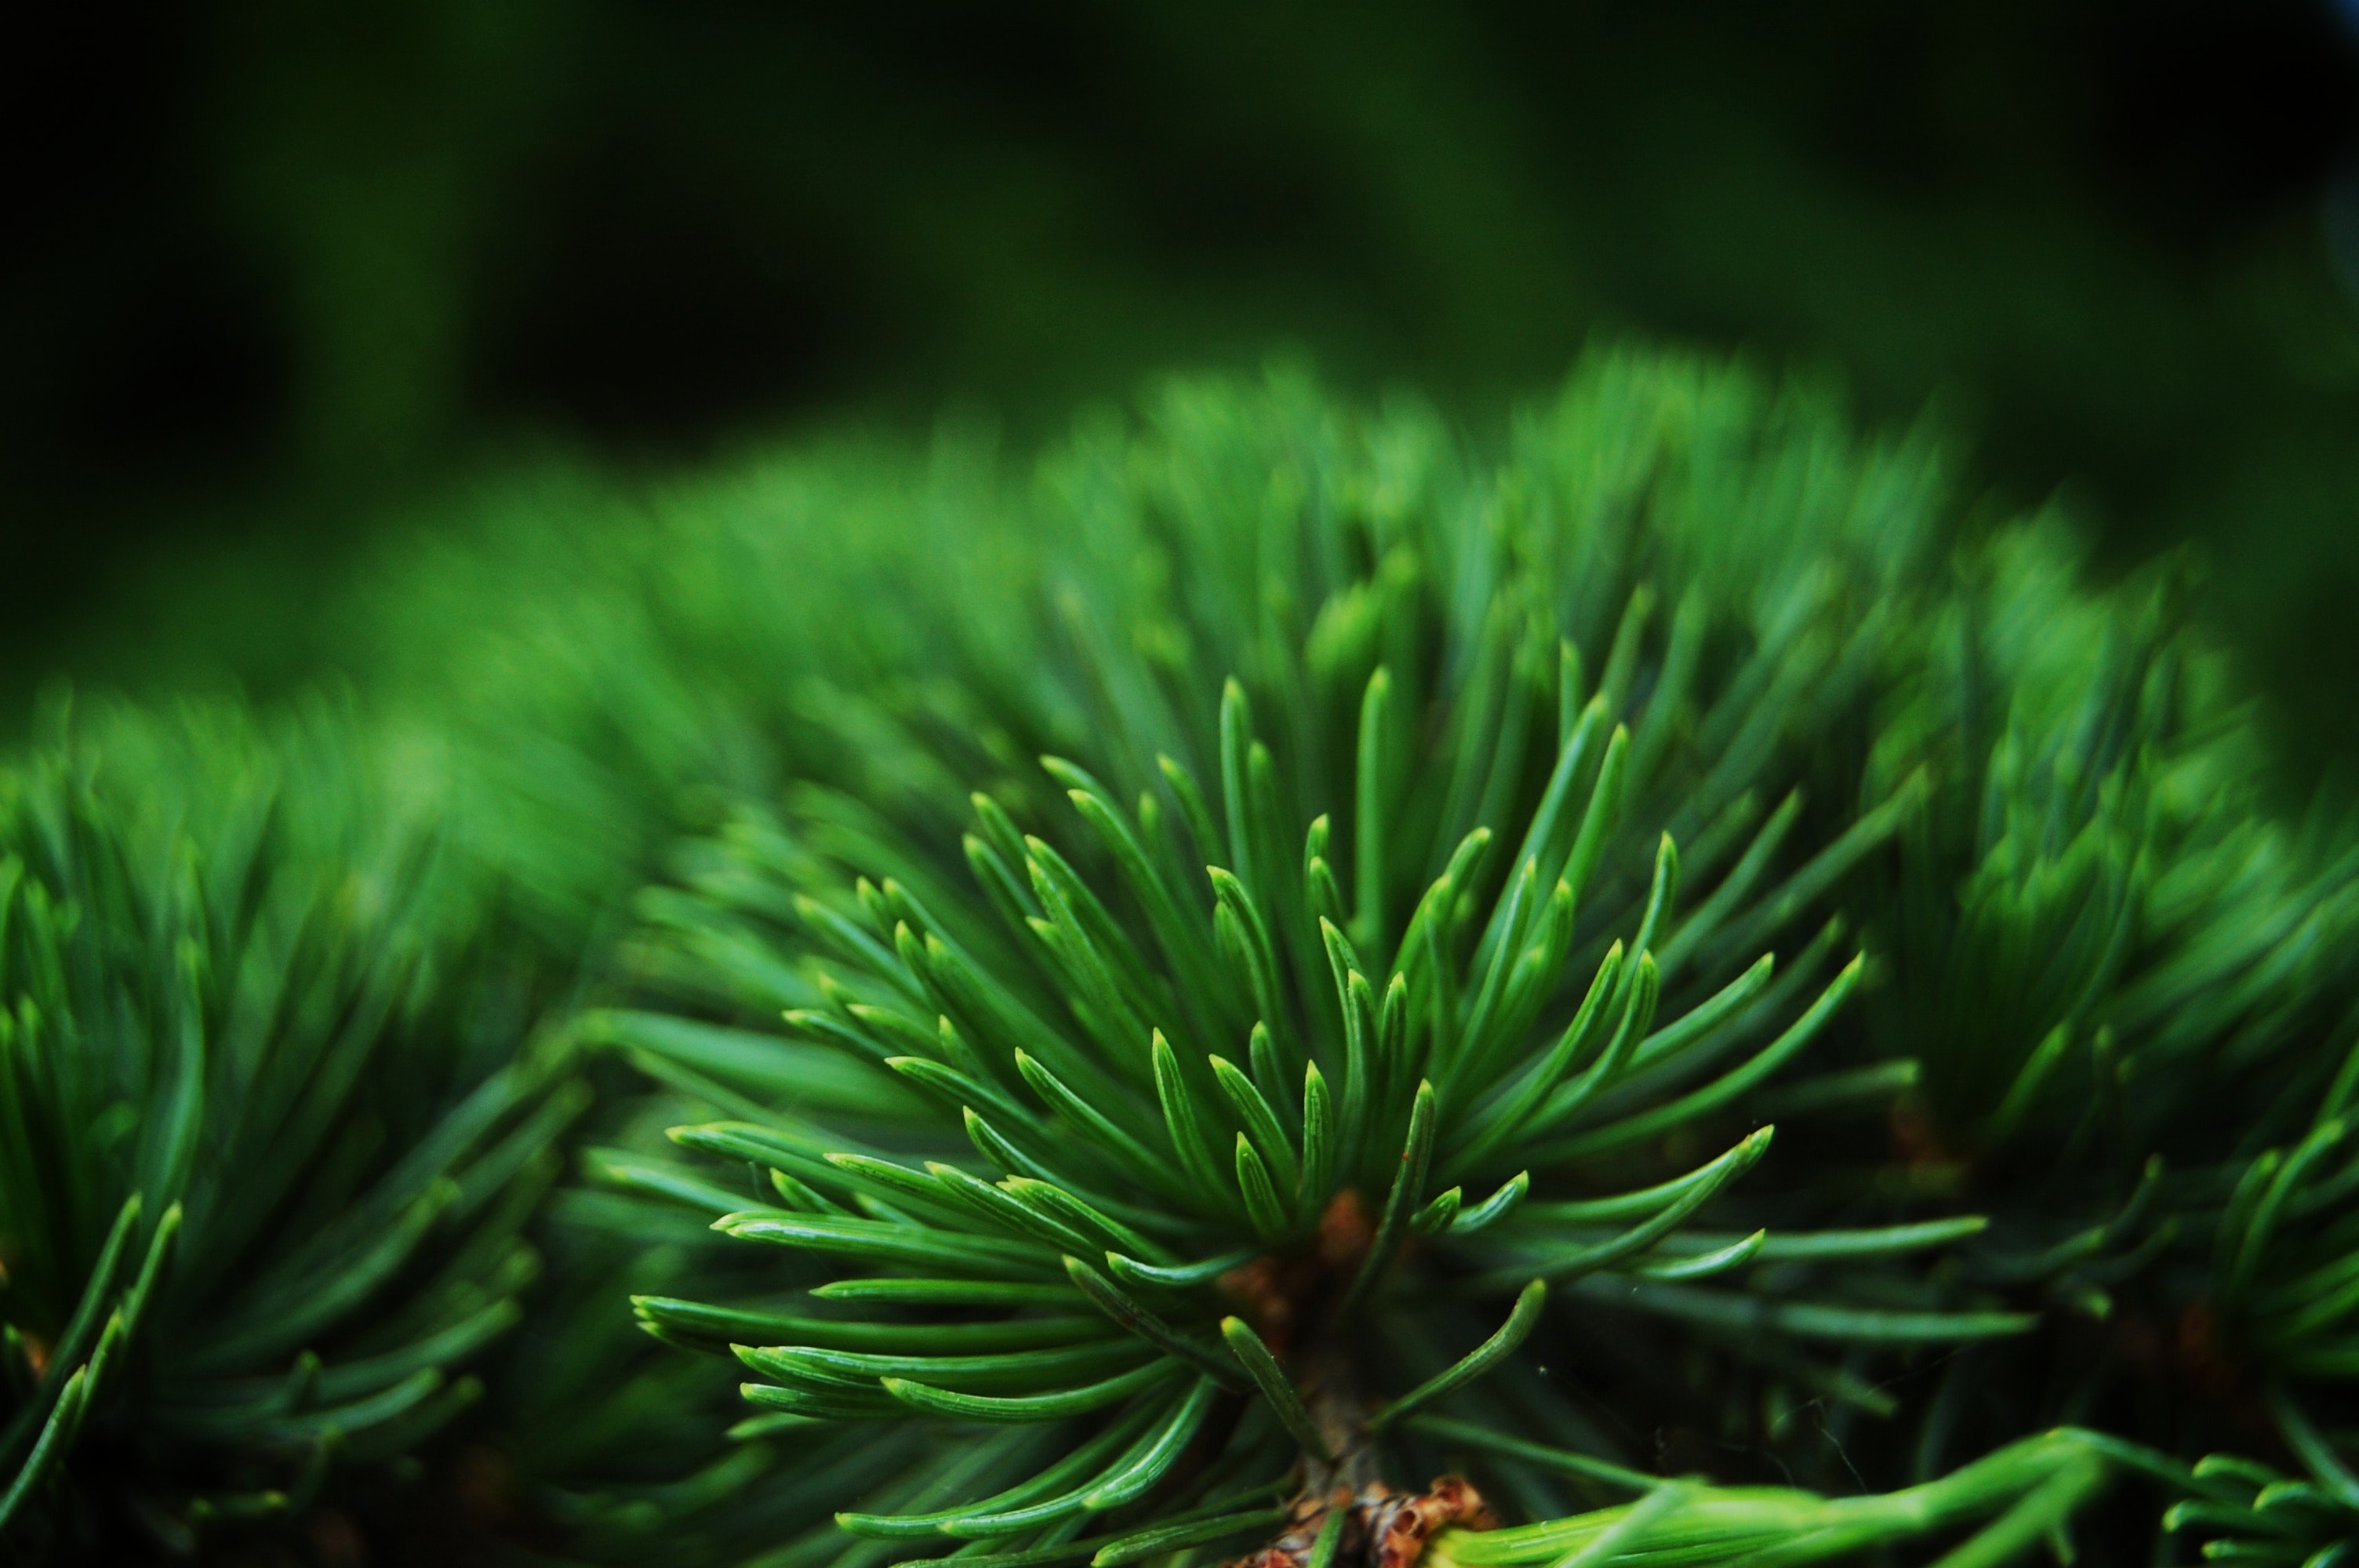
green, nature, leaf, vegetation, lodgepole pine, plant, tree, white pine, natural landscape, red pine, pine, shortstraw pine, pine family, botany, conifer, larch, terrestrial plant, close up, woody plant, grass, American larch, spruce, organism, fir, macro photography, branch, vascular plant, evergreen, Jack pine, photography, western yellow pine, flower, forest, Georgia pine, landscape, juniper, cypress family, oregon pine